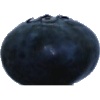
Label: blueberry